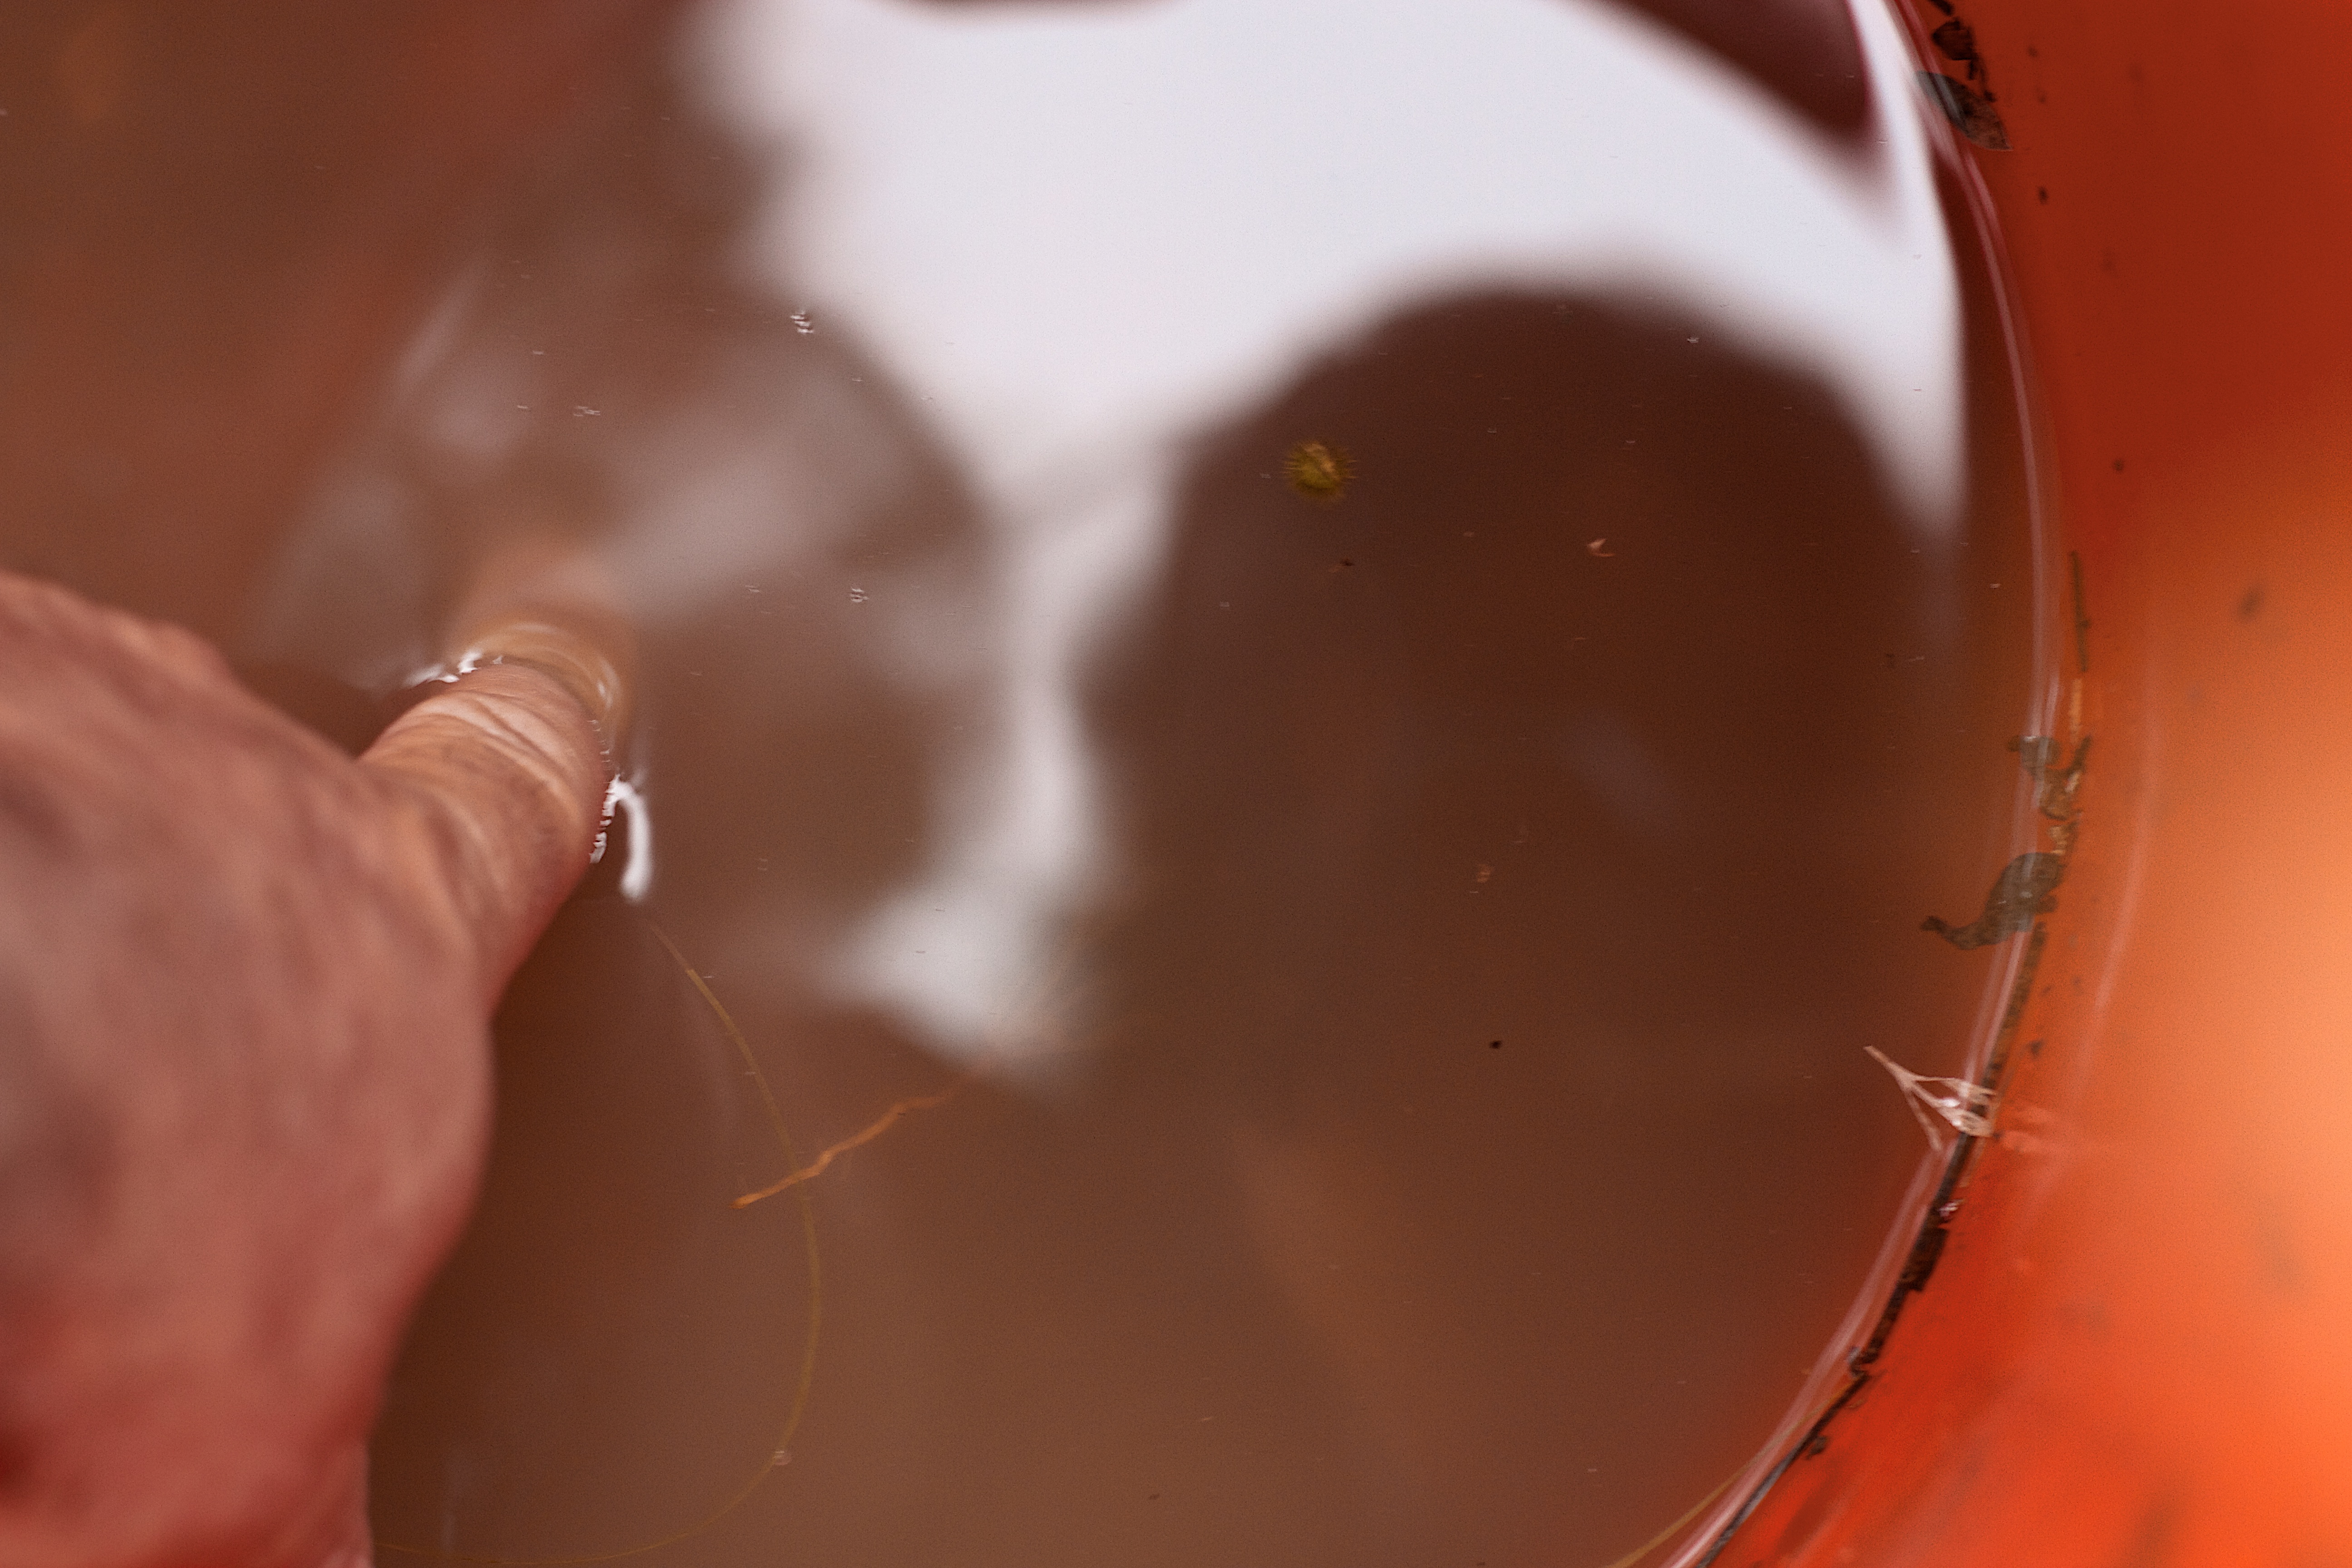
glass, food, drink, chocolate, dessert, close up, macro photography, flavor, sense